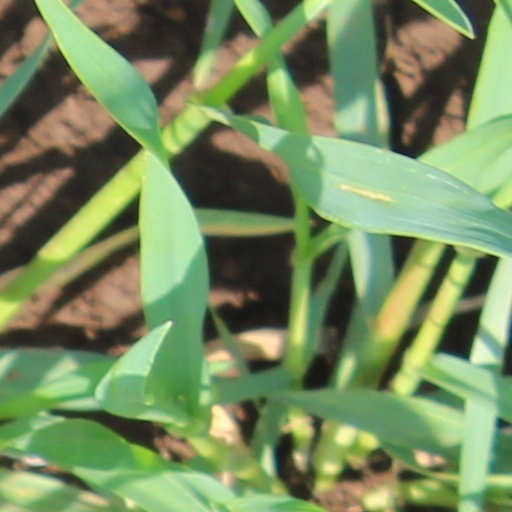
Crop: wheat